List of Single-A baseball stadiums

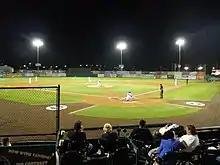
Jackie Robinson Ballpark, the oldest stadium in Single-A, opened in 1914. It is the home of the FSL's Daytona Tortugas.

There are 29 stadiums in use by Single-A Minor League Baseball teams. The California League uses eight, the Carolina League uses 12, and the Florida State League uses nine. The oldest stadium is Jackie Robinson Ballpark (1914) in Daytona Beach, Florida, home of the FSL's Daytona Tortugas. The newest stadiums are Atrium Health Ballpark and Virginia Credit Union Stadium (2021), the respective homes of the Carolina League's Kannapolis Cannon Ballers in Kannapolis, North Carolina, and Fredericksburg Nationals in Fredericksburg, Virginia. One stadium was built in each of the 1910s and 1920s, three in the 1940s, one in each of the 1950s, 1960s, and 1980s, thirteen in the 1990s, three in each of the 2000s and 2010s, and two in the 2020s. The highest seating capacity is 11,026 at George M. Steinbrenner Field in Tampa, Florida, where the FSL's Tampa Tarpons normally play, though they will be utilizing Community Field for the 2025 season. The lowest capacity is 2,468 at Valley Strong Ballpark in Visalia, California, where the California League's Visalia Rawhide play.